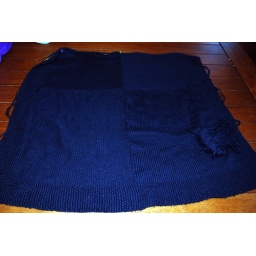
stitch and bitch &amp;quot;big bad baby blanket,&amp;quot; only bigger. and badder. blue sky alpaca's organic cotton in navy.